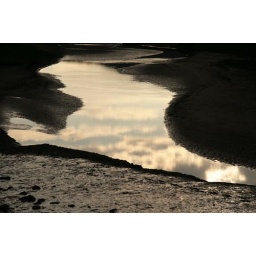
sky in the water